Derby Etches Park

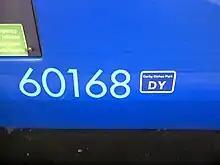
Derby Etches Park Depot Sticker on Class 222 Meridian No. 222008

Derby Etches Park is a railway traction and rolling stock maintenance depot (T&RSMD) operated by East Midlands Railway, and situated in Derby, England. The depot is located to the east of Derby railway station. InterCity and Diesel Multiple Unit (DMU) trains are serviced and maintained here. The depot code is DY.